Orlando International Airport

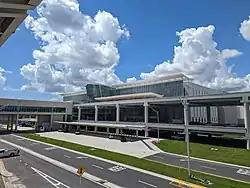
Terminal C on its opening day

There are plans to add an additional terminal, Terminal D, to the South Terminal Complex east of the Intermodal Terminal when the airport reaches 70 million passengers annually. The final estimated capacity of the airport is set at 100 million passengers annually when completed. When fully complete, the South Terminal Complex will have 120 gates in both terminals C and D.